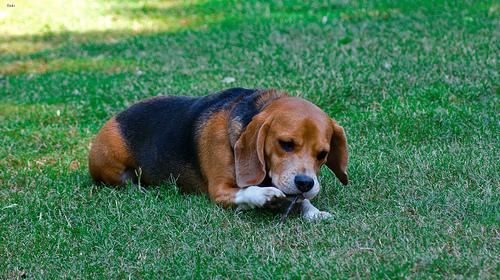
Breed: beagle